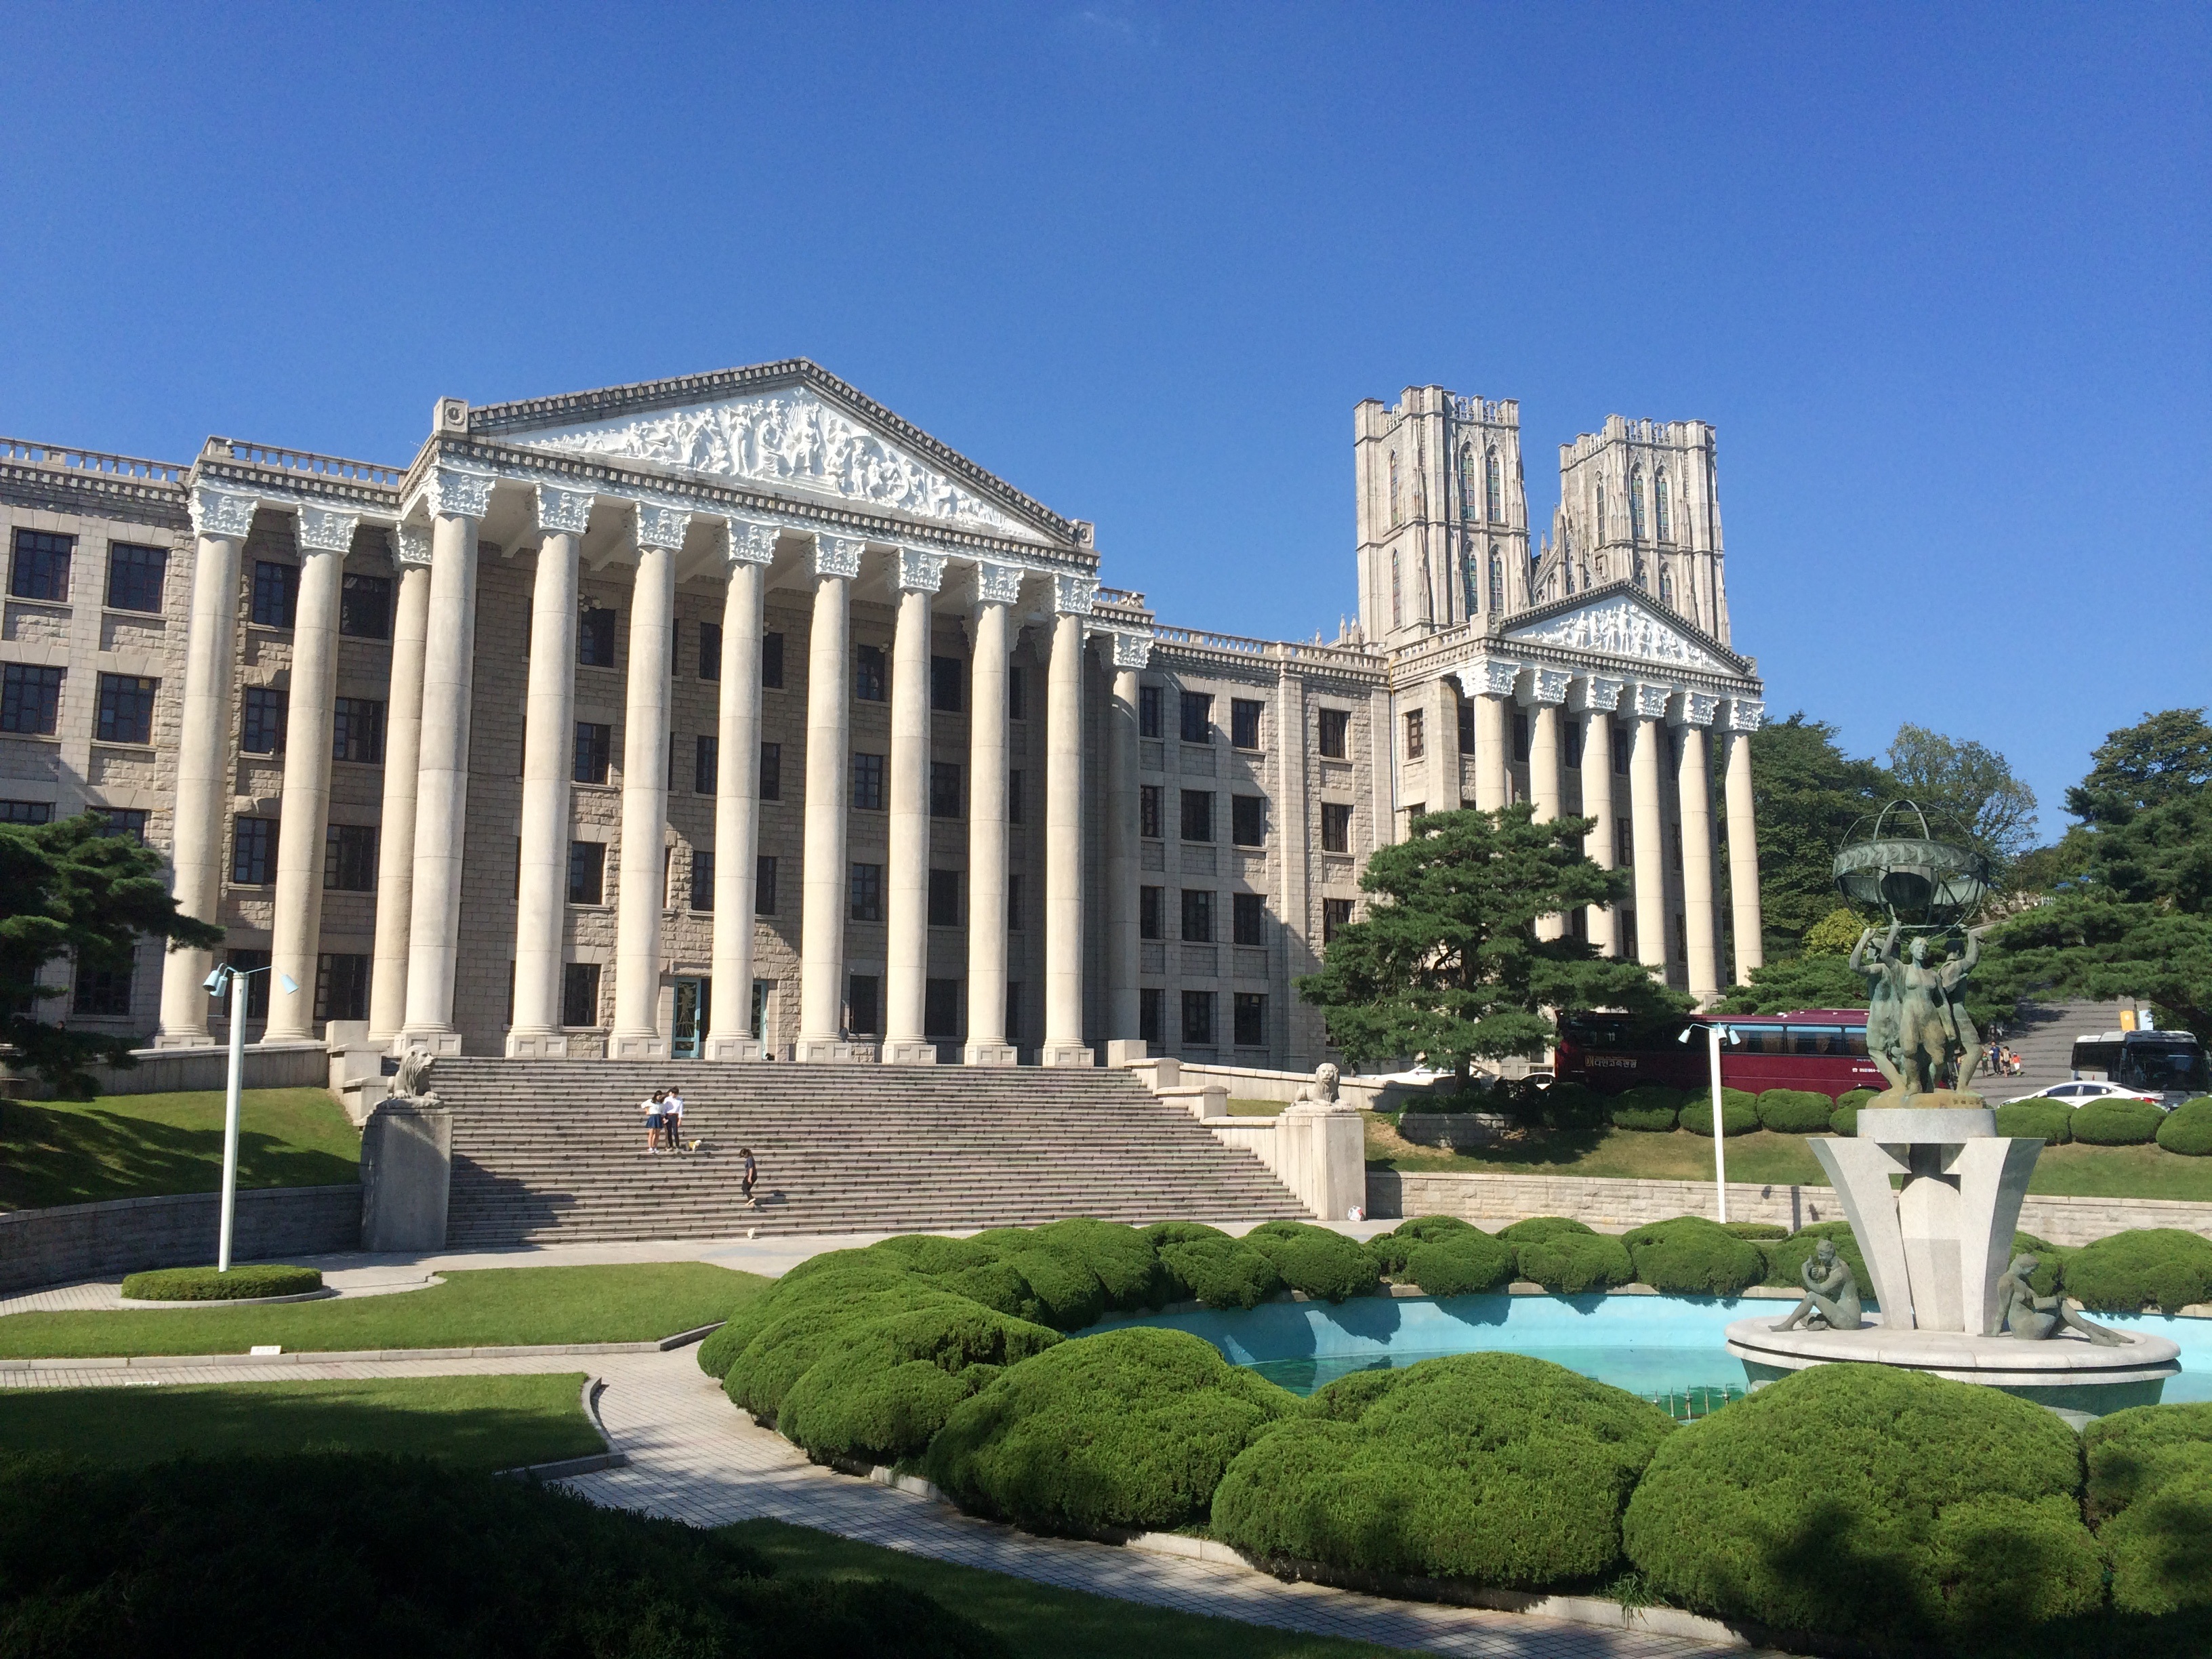
architecture, structure, mansion, building, chateau, palace, plaza, landmark, facade, university, town square, campus, estate, stately home, calibration, kyunghee university